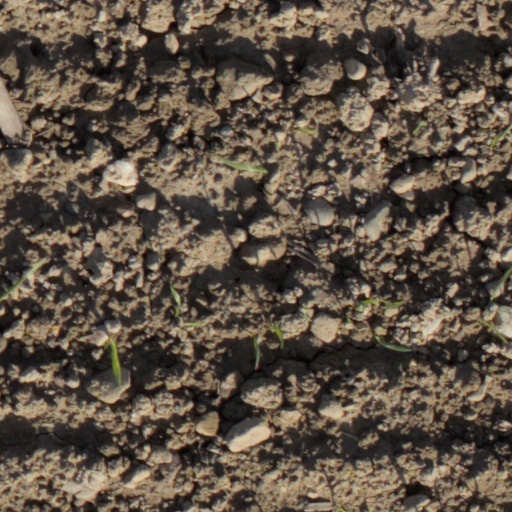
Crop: wheat